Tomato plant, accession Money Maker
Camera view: tilt-top (135 deg); turntable rotation: 150 degrees
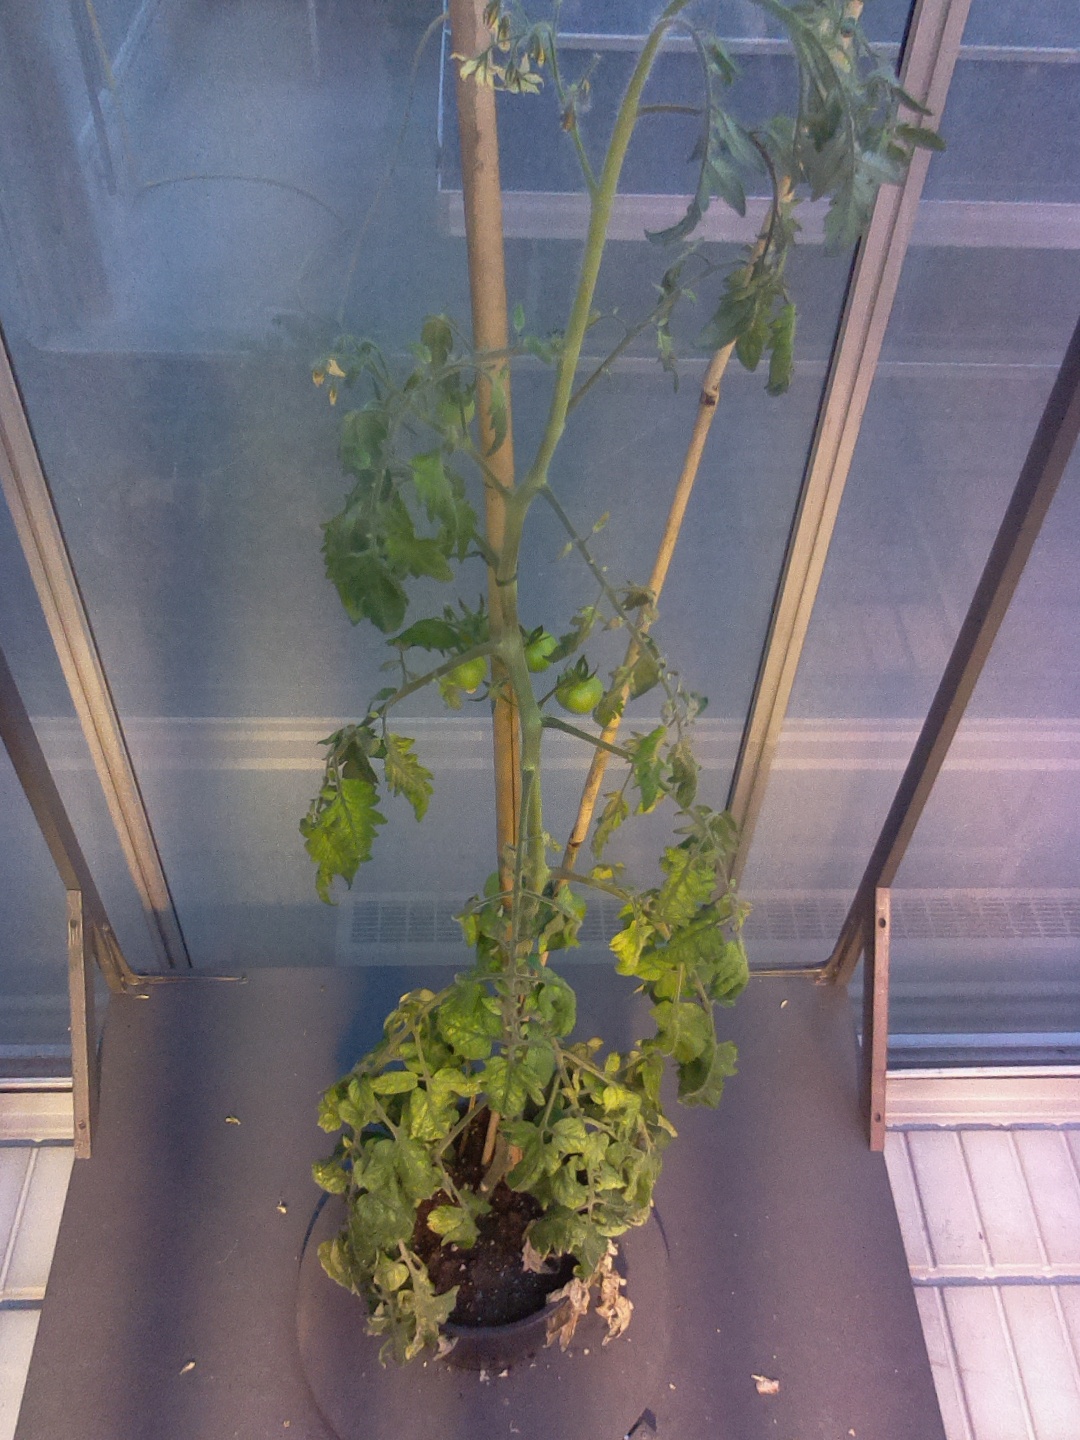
BBCH growth stage 74: 40%-50% of final fruit size